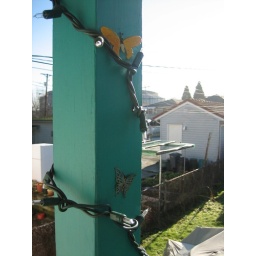
my house in van today